Lock ring

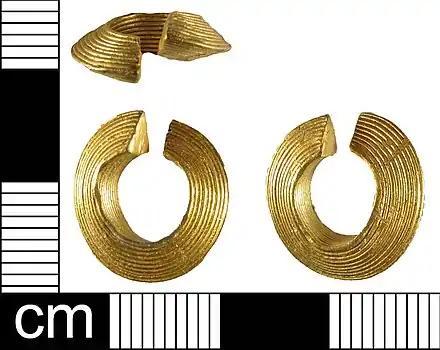
A lock ring found in Rutland, Britain, c. 1150 - 800 BC. Weight: 4.12g

A lock ring, also spelled lock-ring, is a late Bronze Age penannular (incomplete ring) hair ornament. Typically in gold, the intricate, decorative jewellery is recognized for its highly skilled workmanship. The name is derived from its suggested use as a hair fastener. Lock rings most likely originated in Ireland in the mid-eighth century B.C. They continued to be manufactured in Ireland, primarily in the River Shannon area into the seventh century B.C. Lock rings from the late Bronze Age have also been found in Great Britain and France.